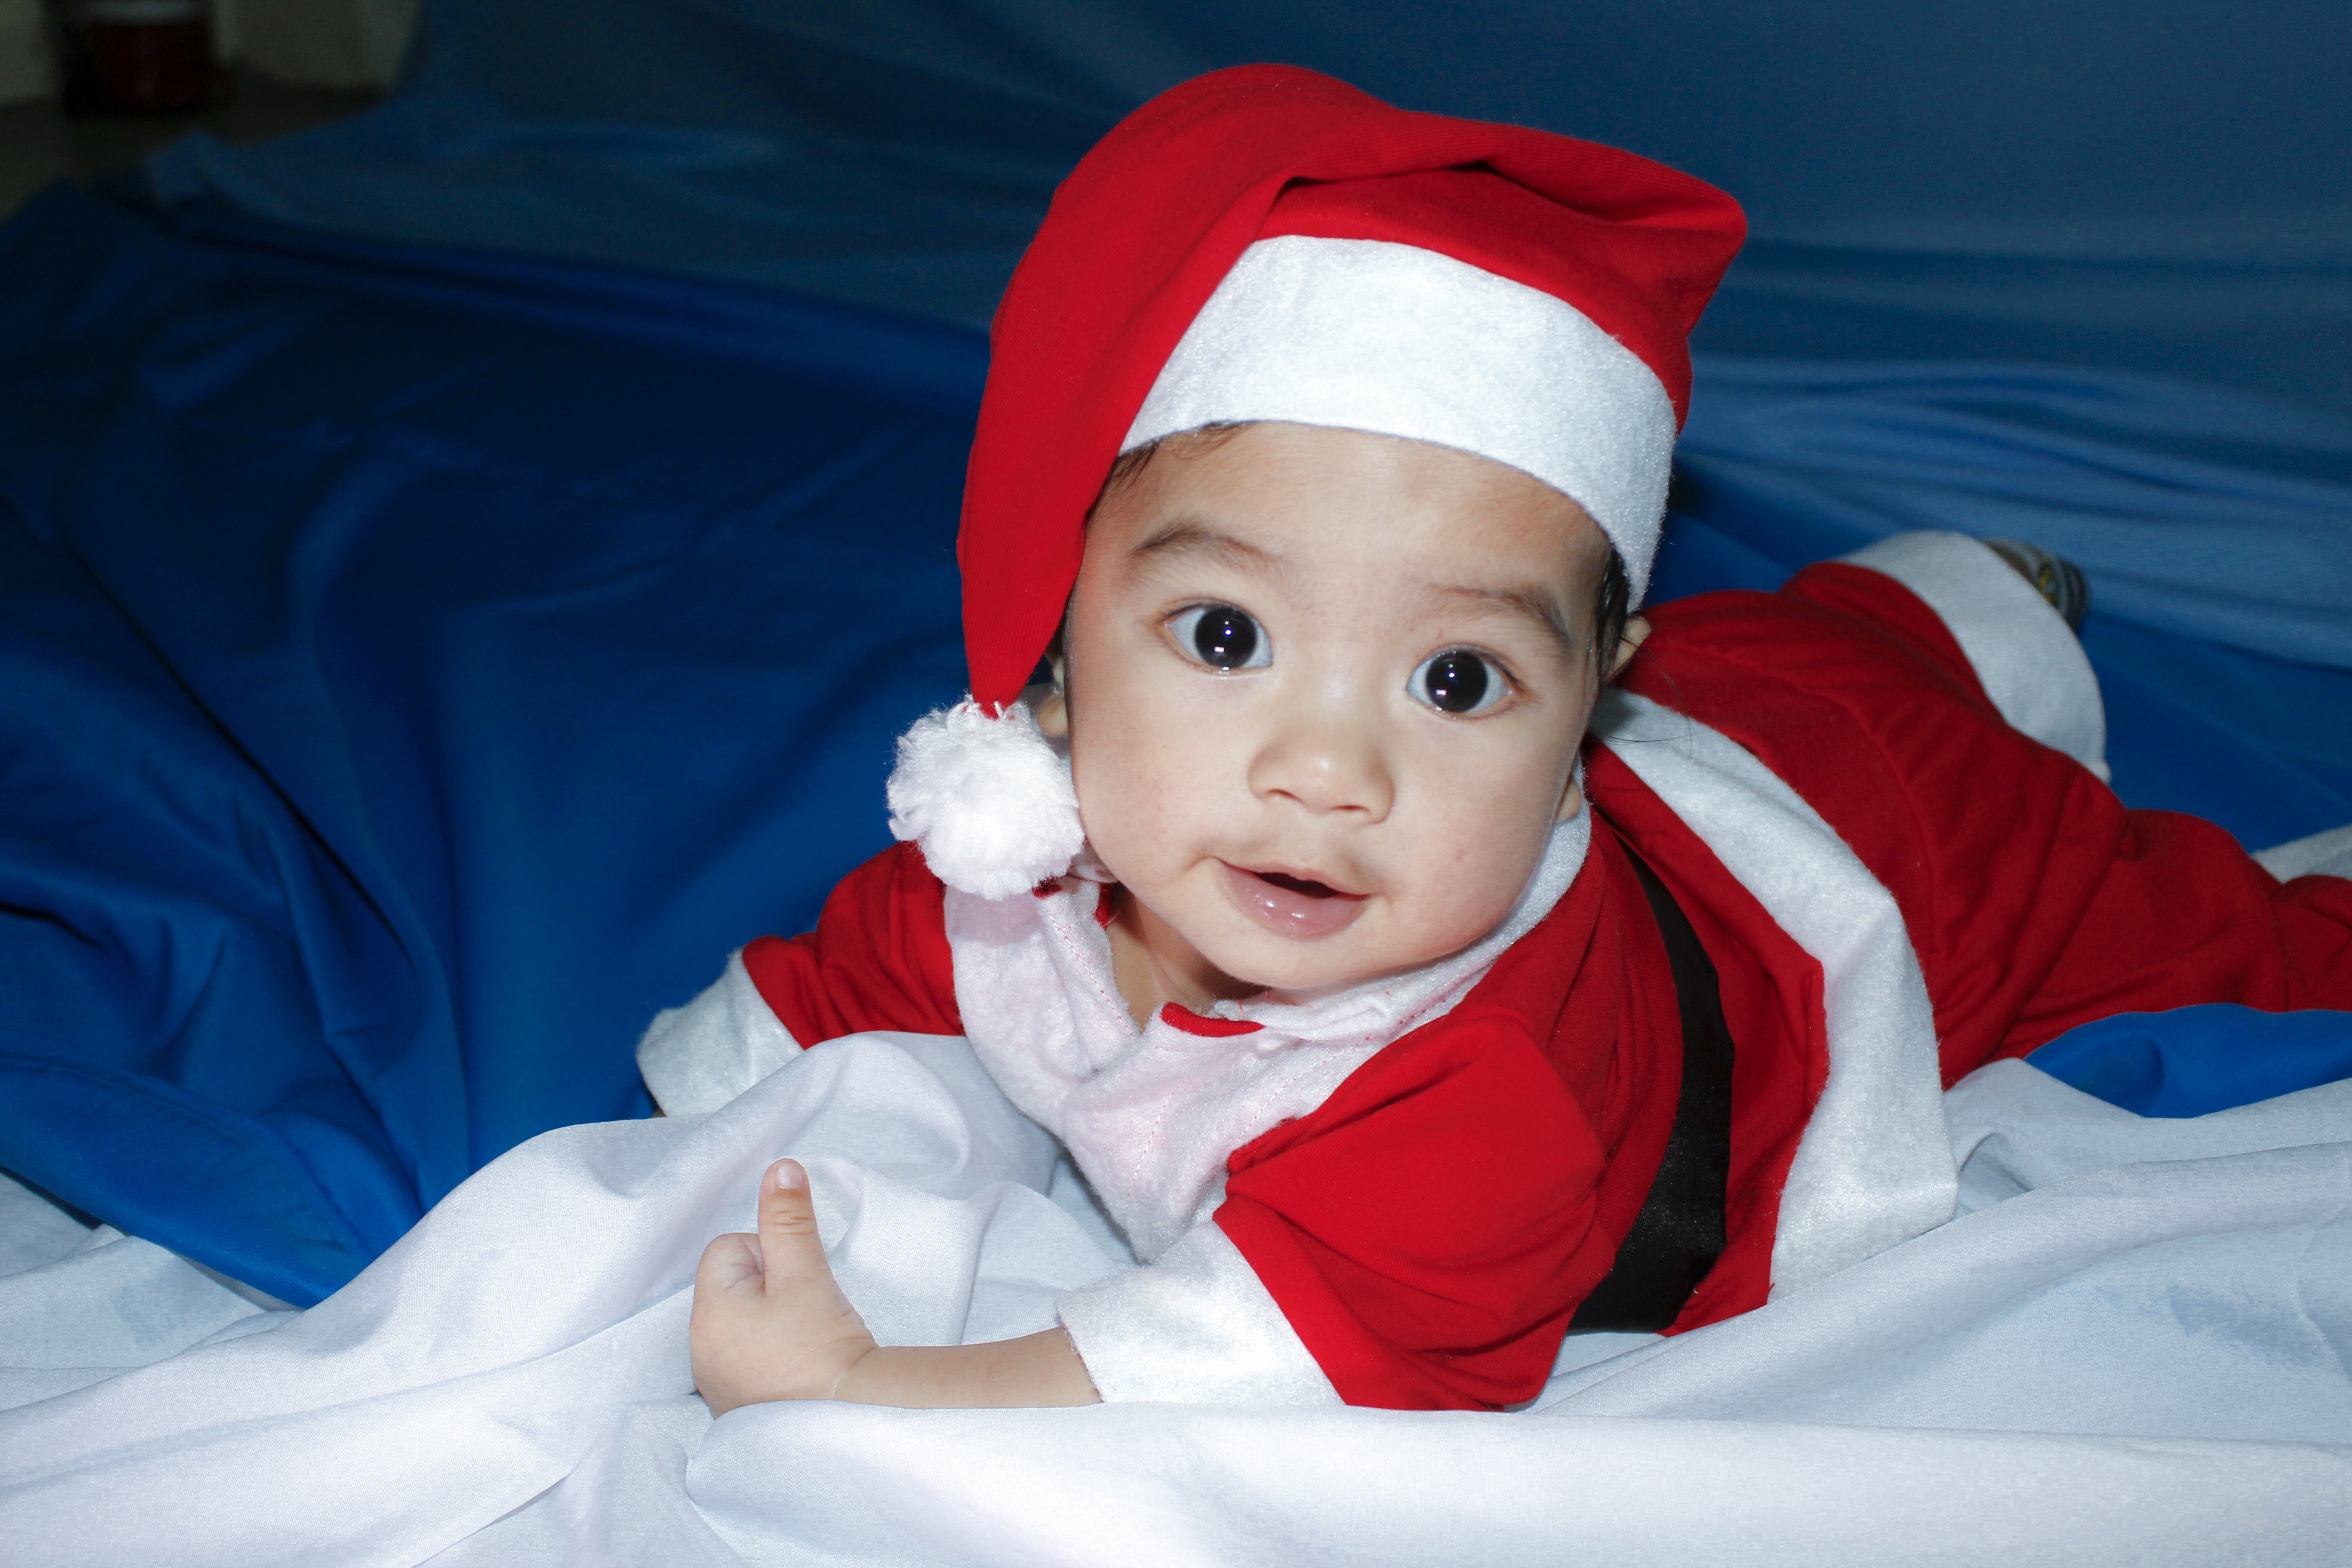
people, boy, kid, red, holiday, child, clothing, christmas, baby, santa, infant, costume, xmas, santa claus, fictional character